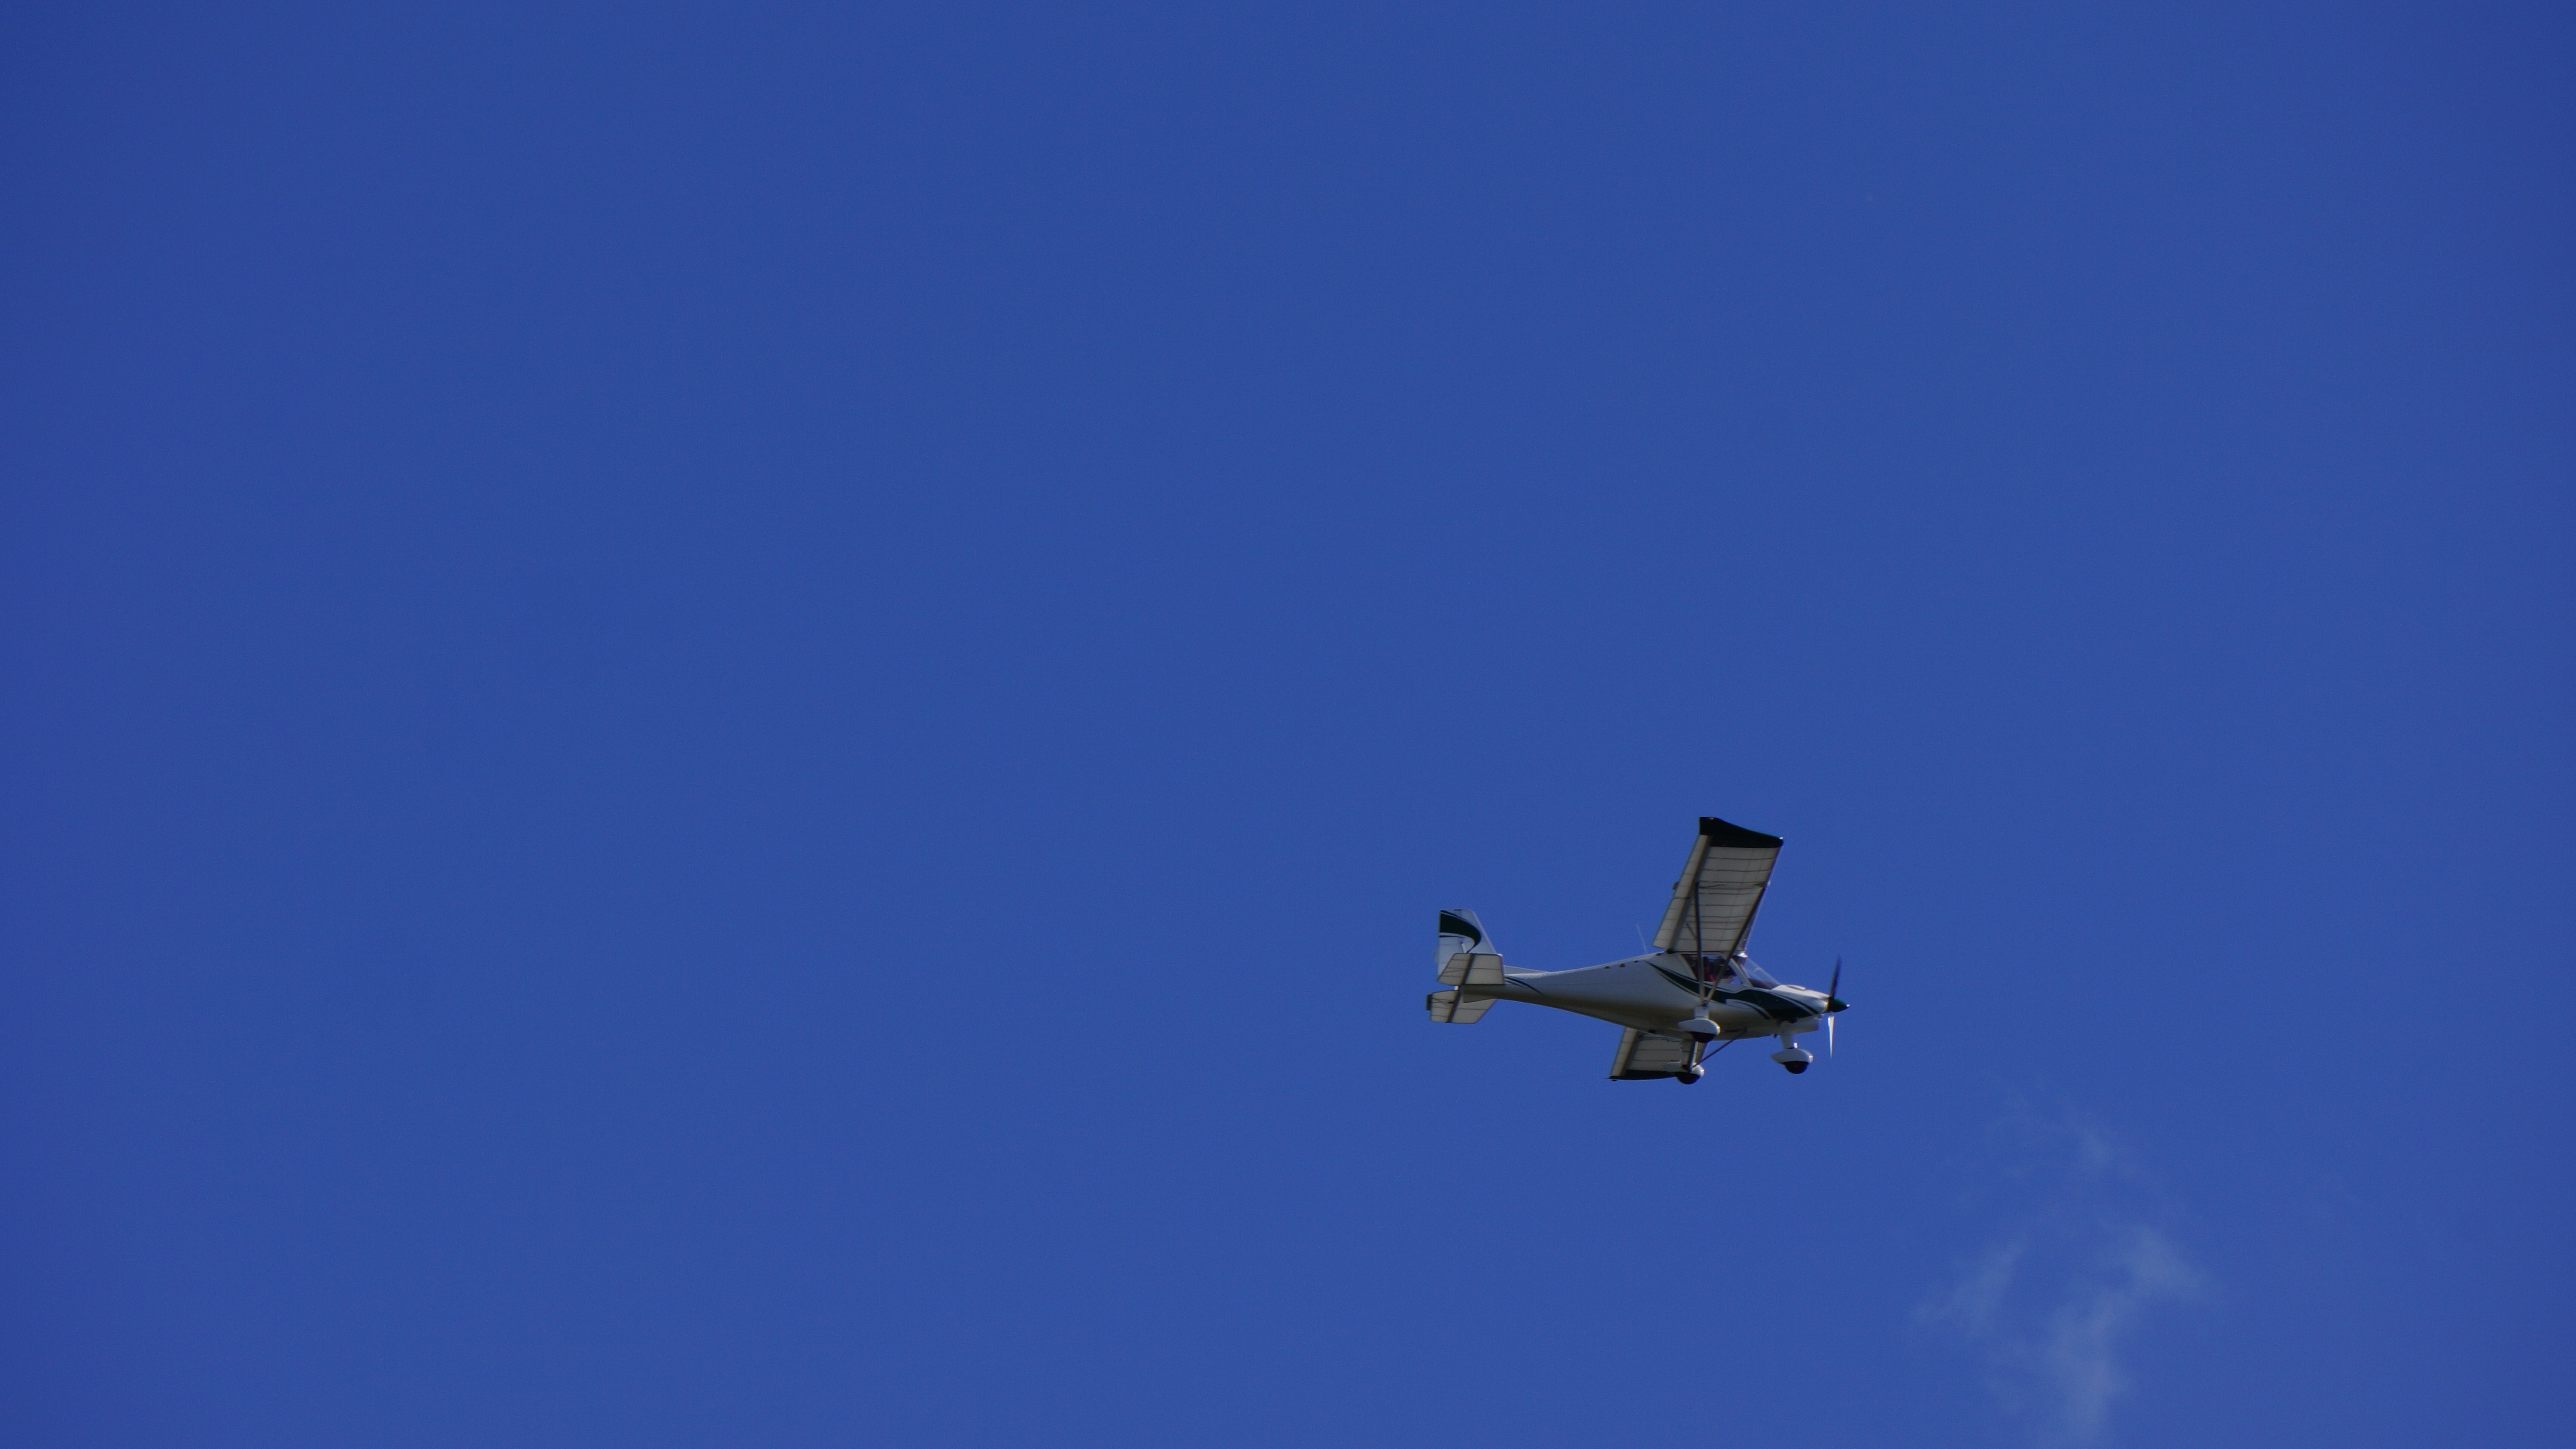
wing, fly, aircraft, airline, aviation, flight, air show, aerobatics, a propeller plane, air travel, atmosphere of earth, aviation hobby